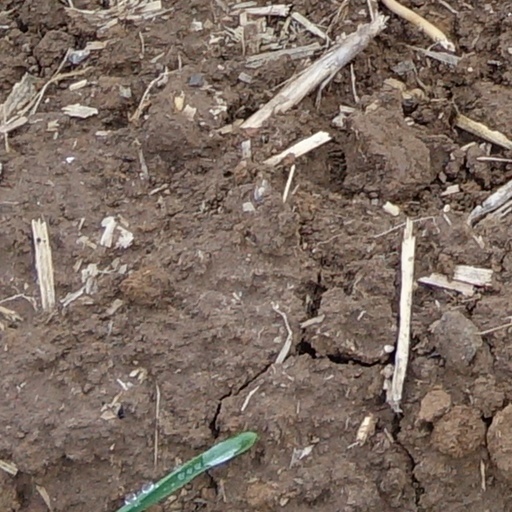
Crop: wheat